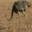
Label: bird